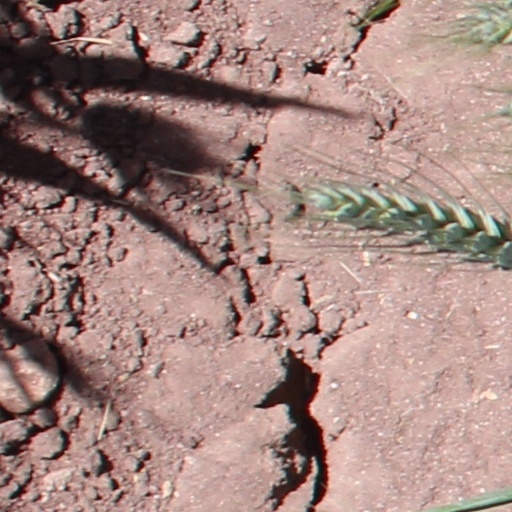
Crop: wheat